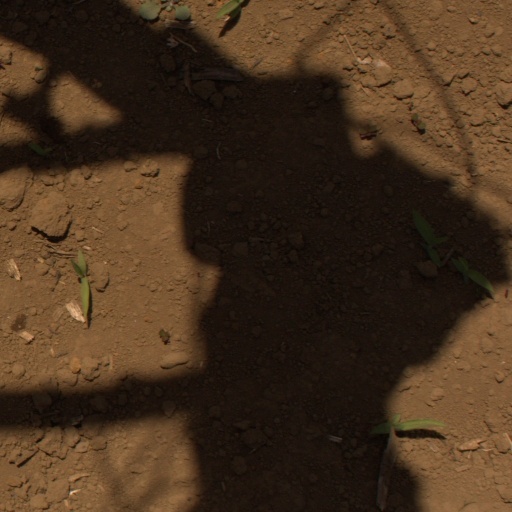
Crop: Jerusalem artichoke